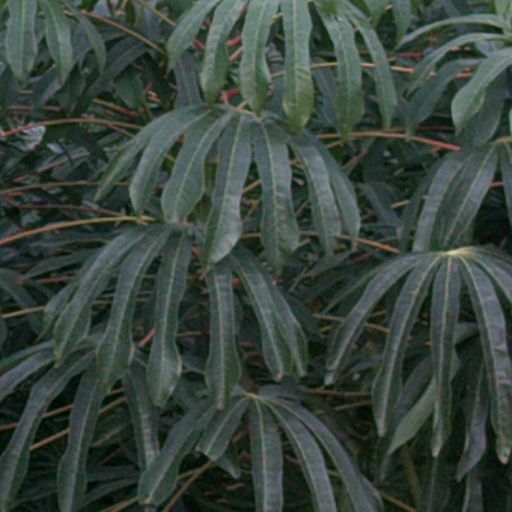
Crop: cassava